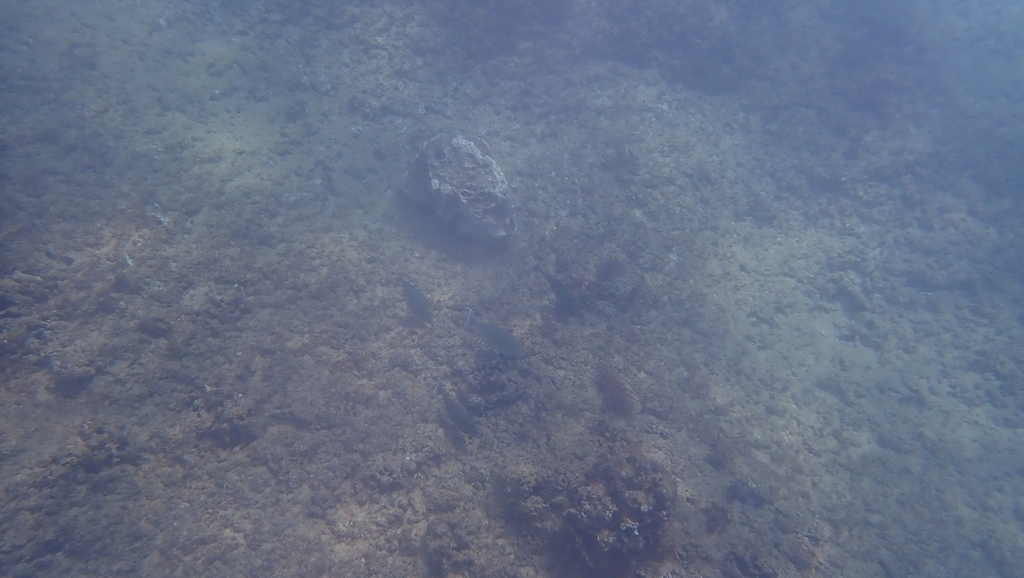
Naso unicornis (Bluespine Unicornfish)